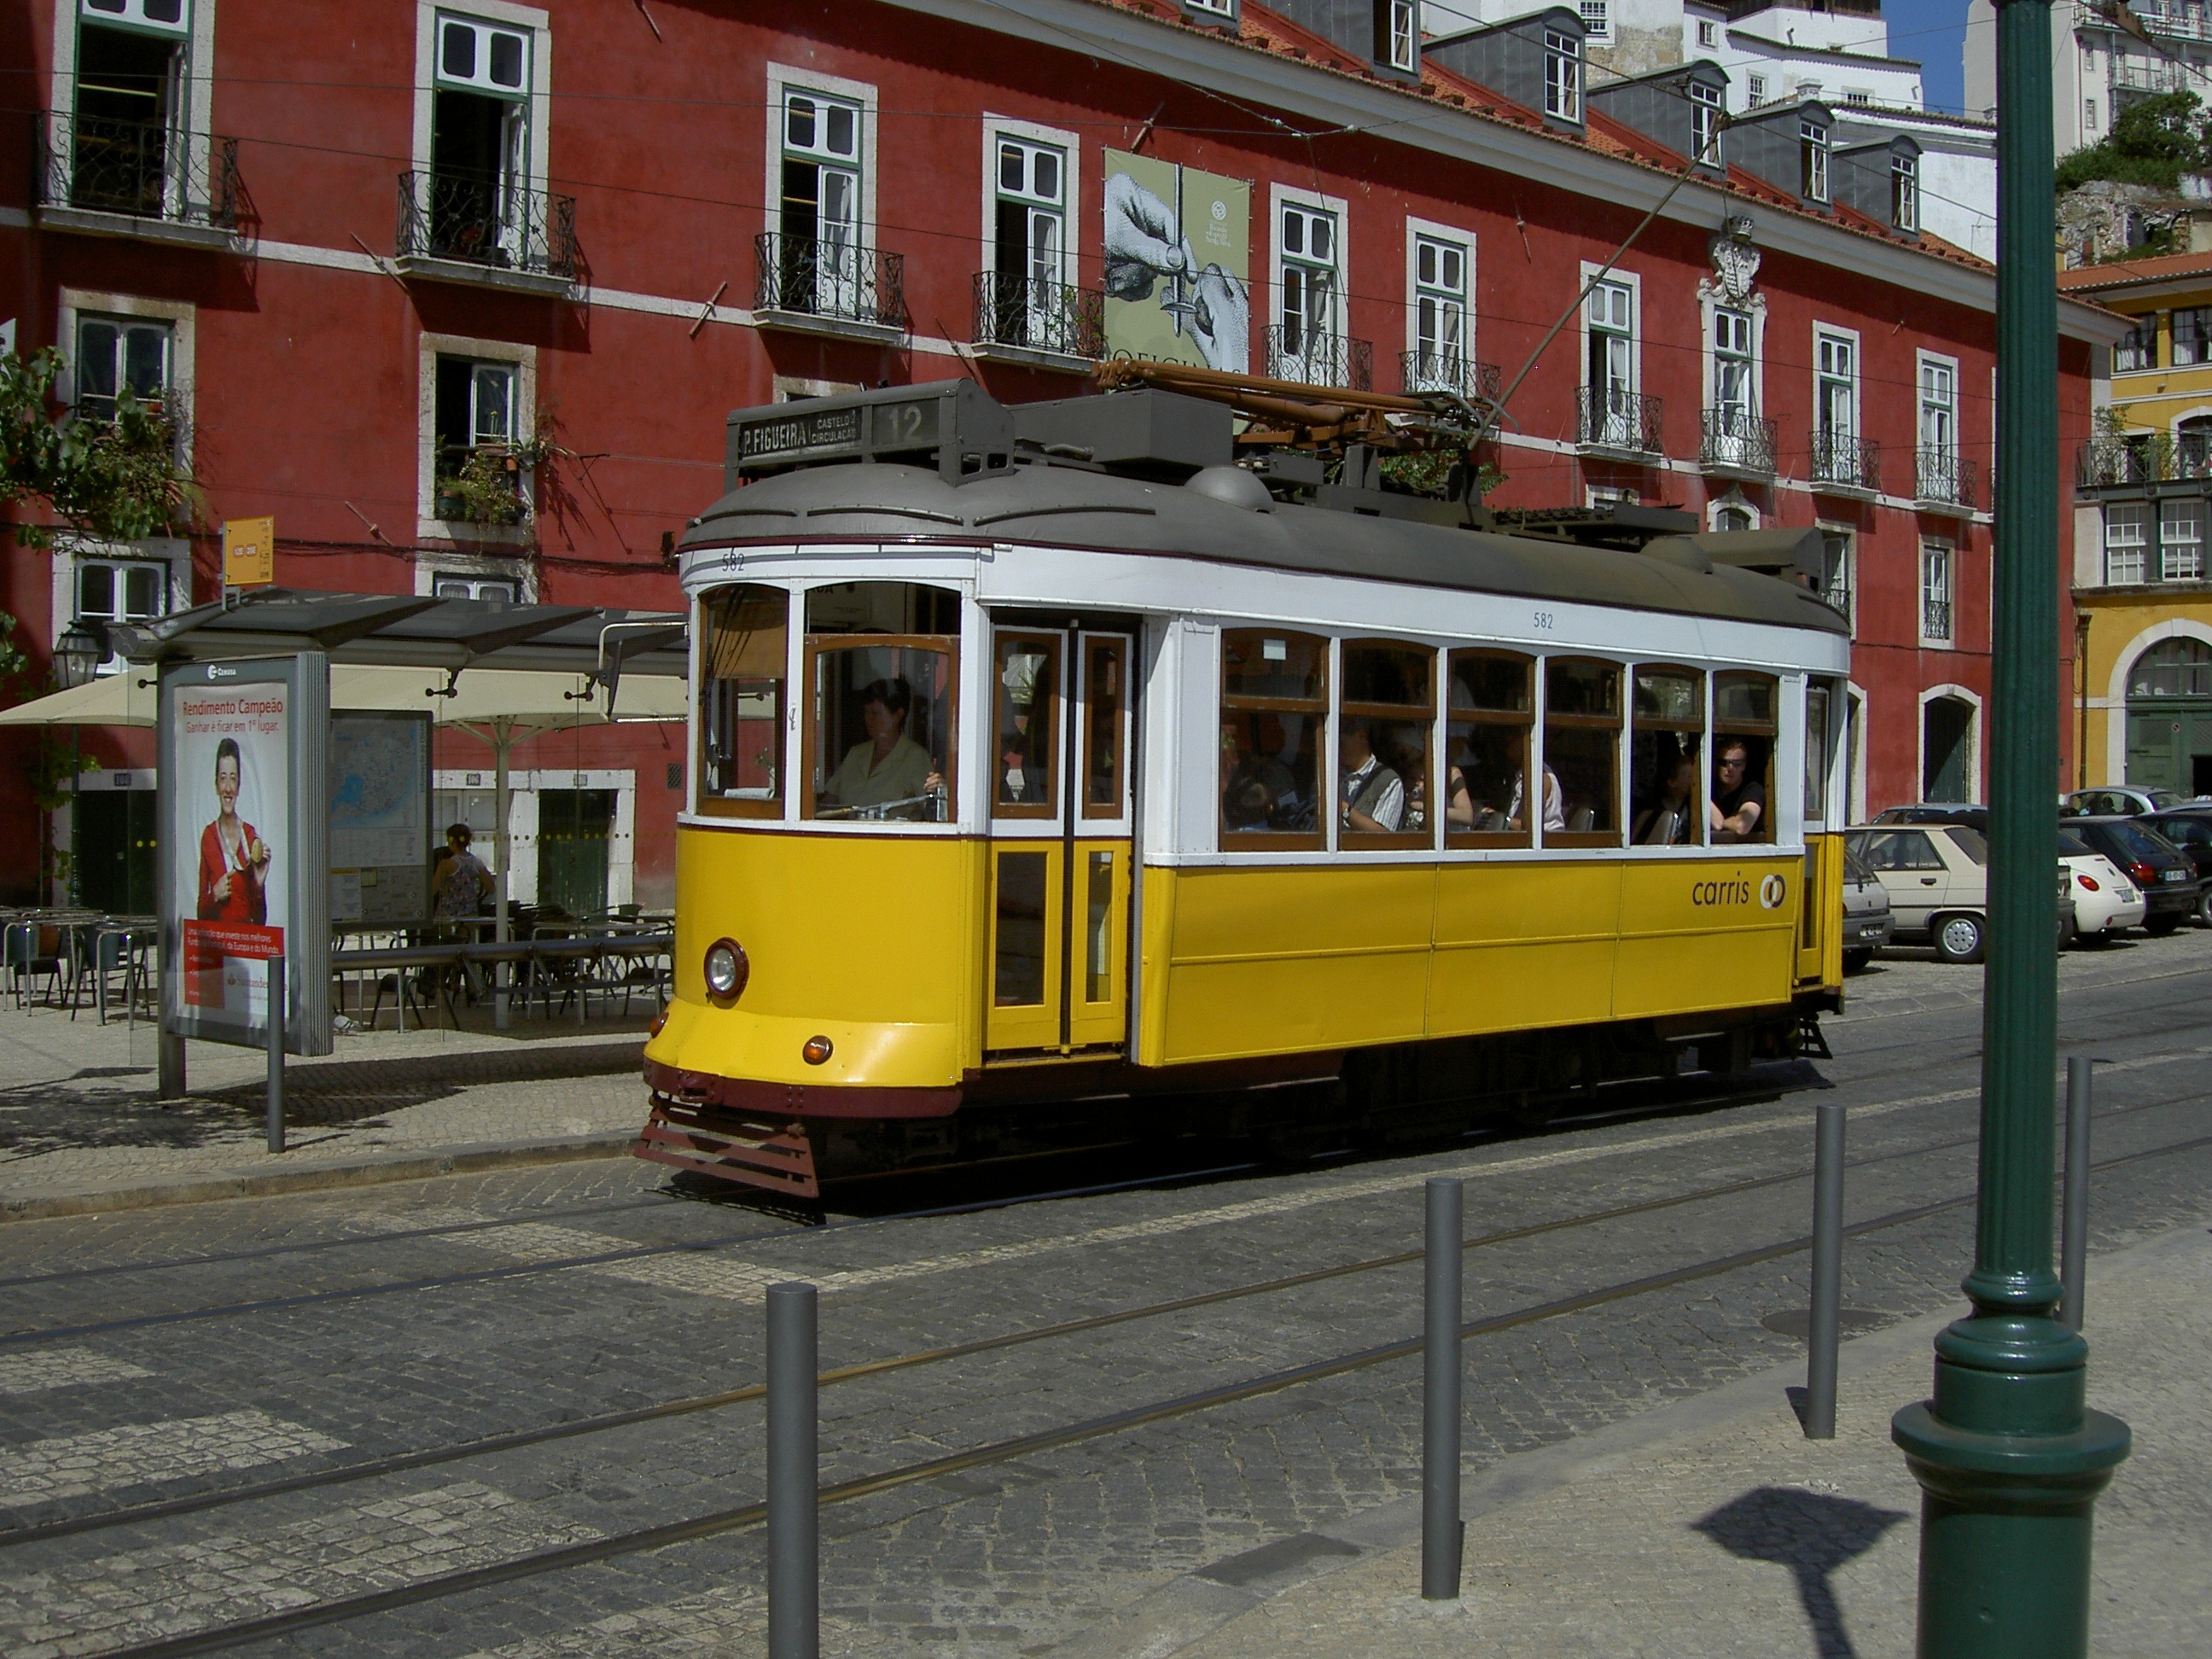
tram, transport, vehicle, electricity, cable car, public transport, portugal, lisbon, trolley bus, land vehicle, mode of transport, rolling stock, metropolitan area